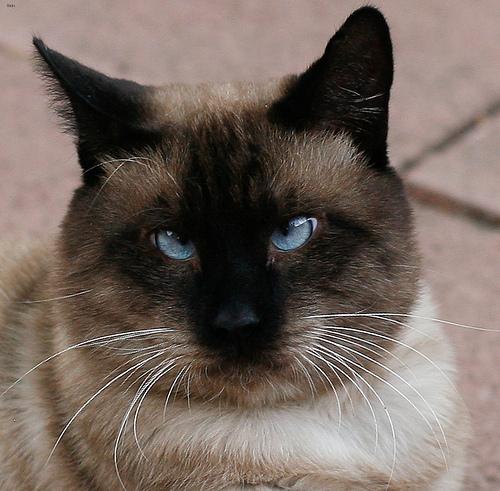
Breed: Siamese